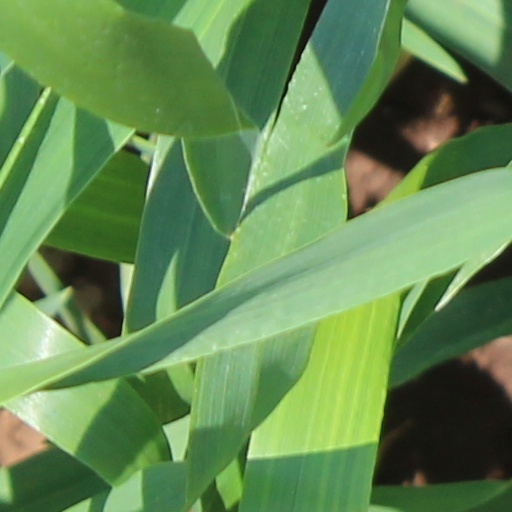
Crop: wheat